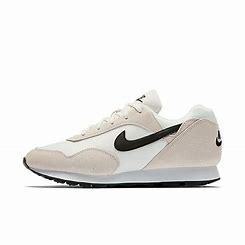
Brand: Nike
Model: Outburst